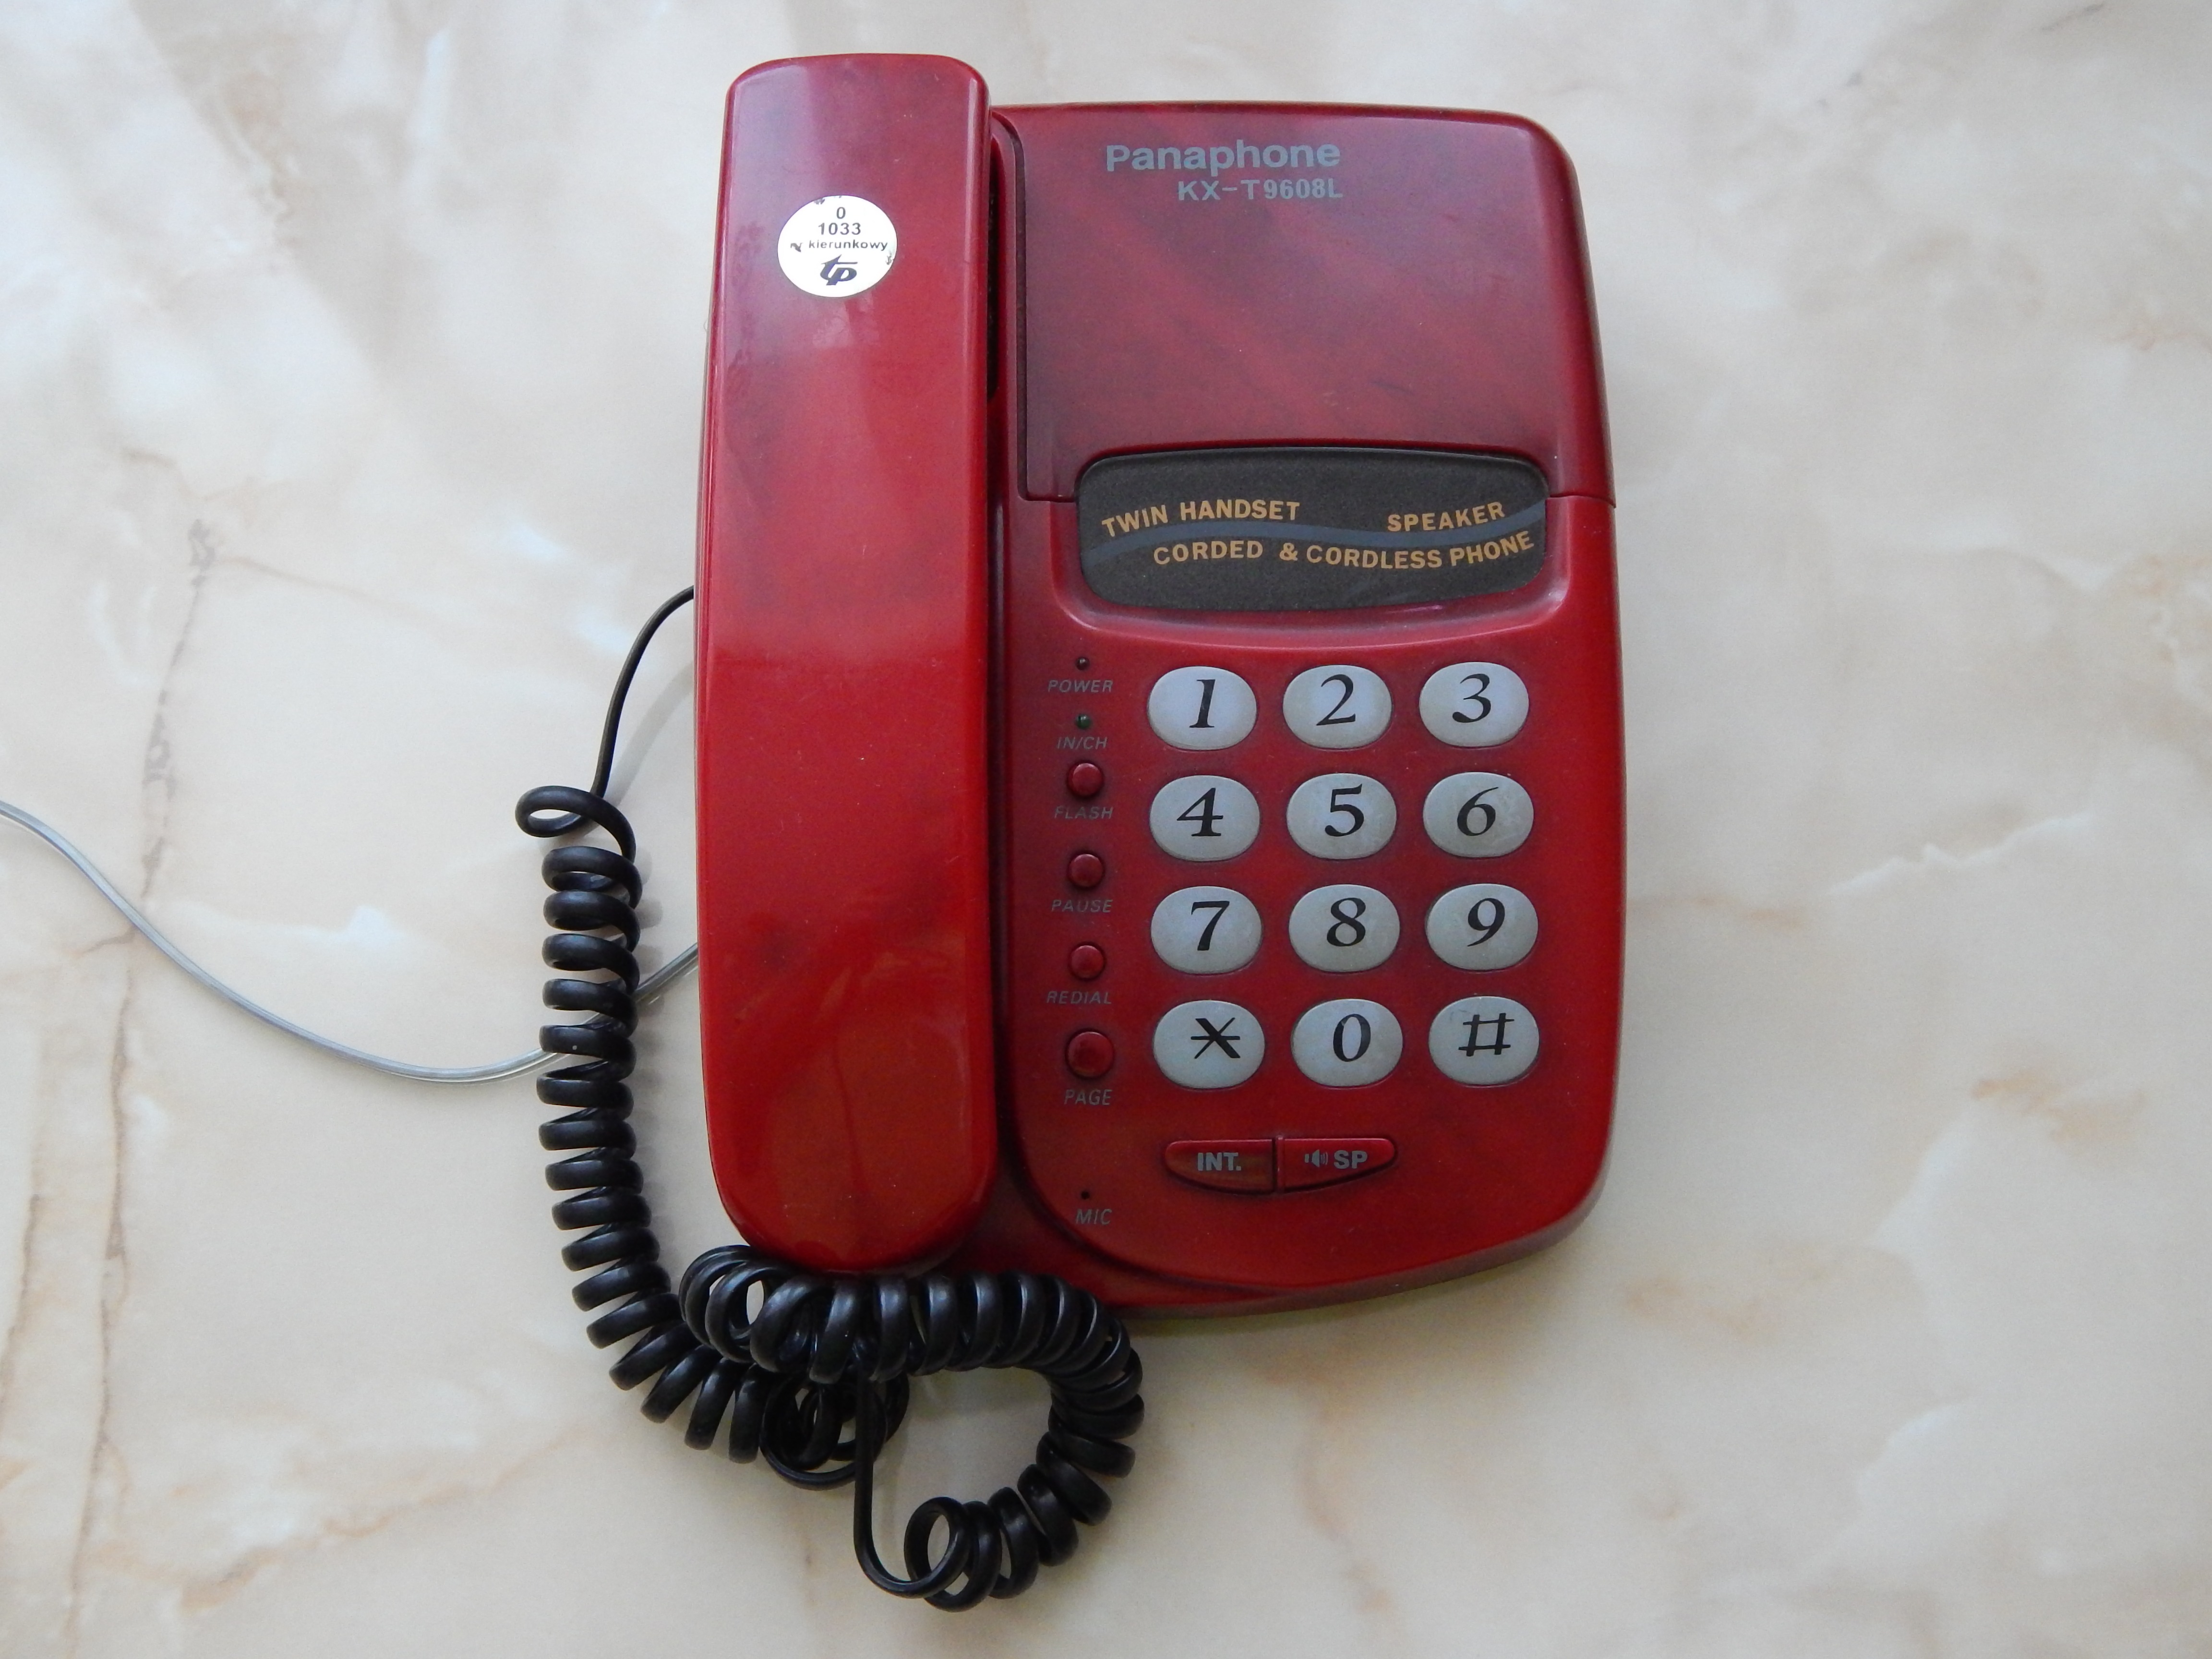
phone, telephone, communication, mobile phone, conversation, communication device, feature phone, telephony